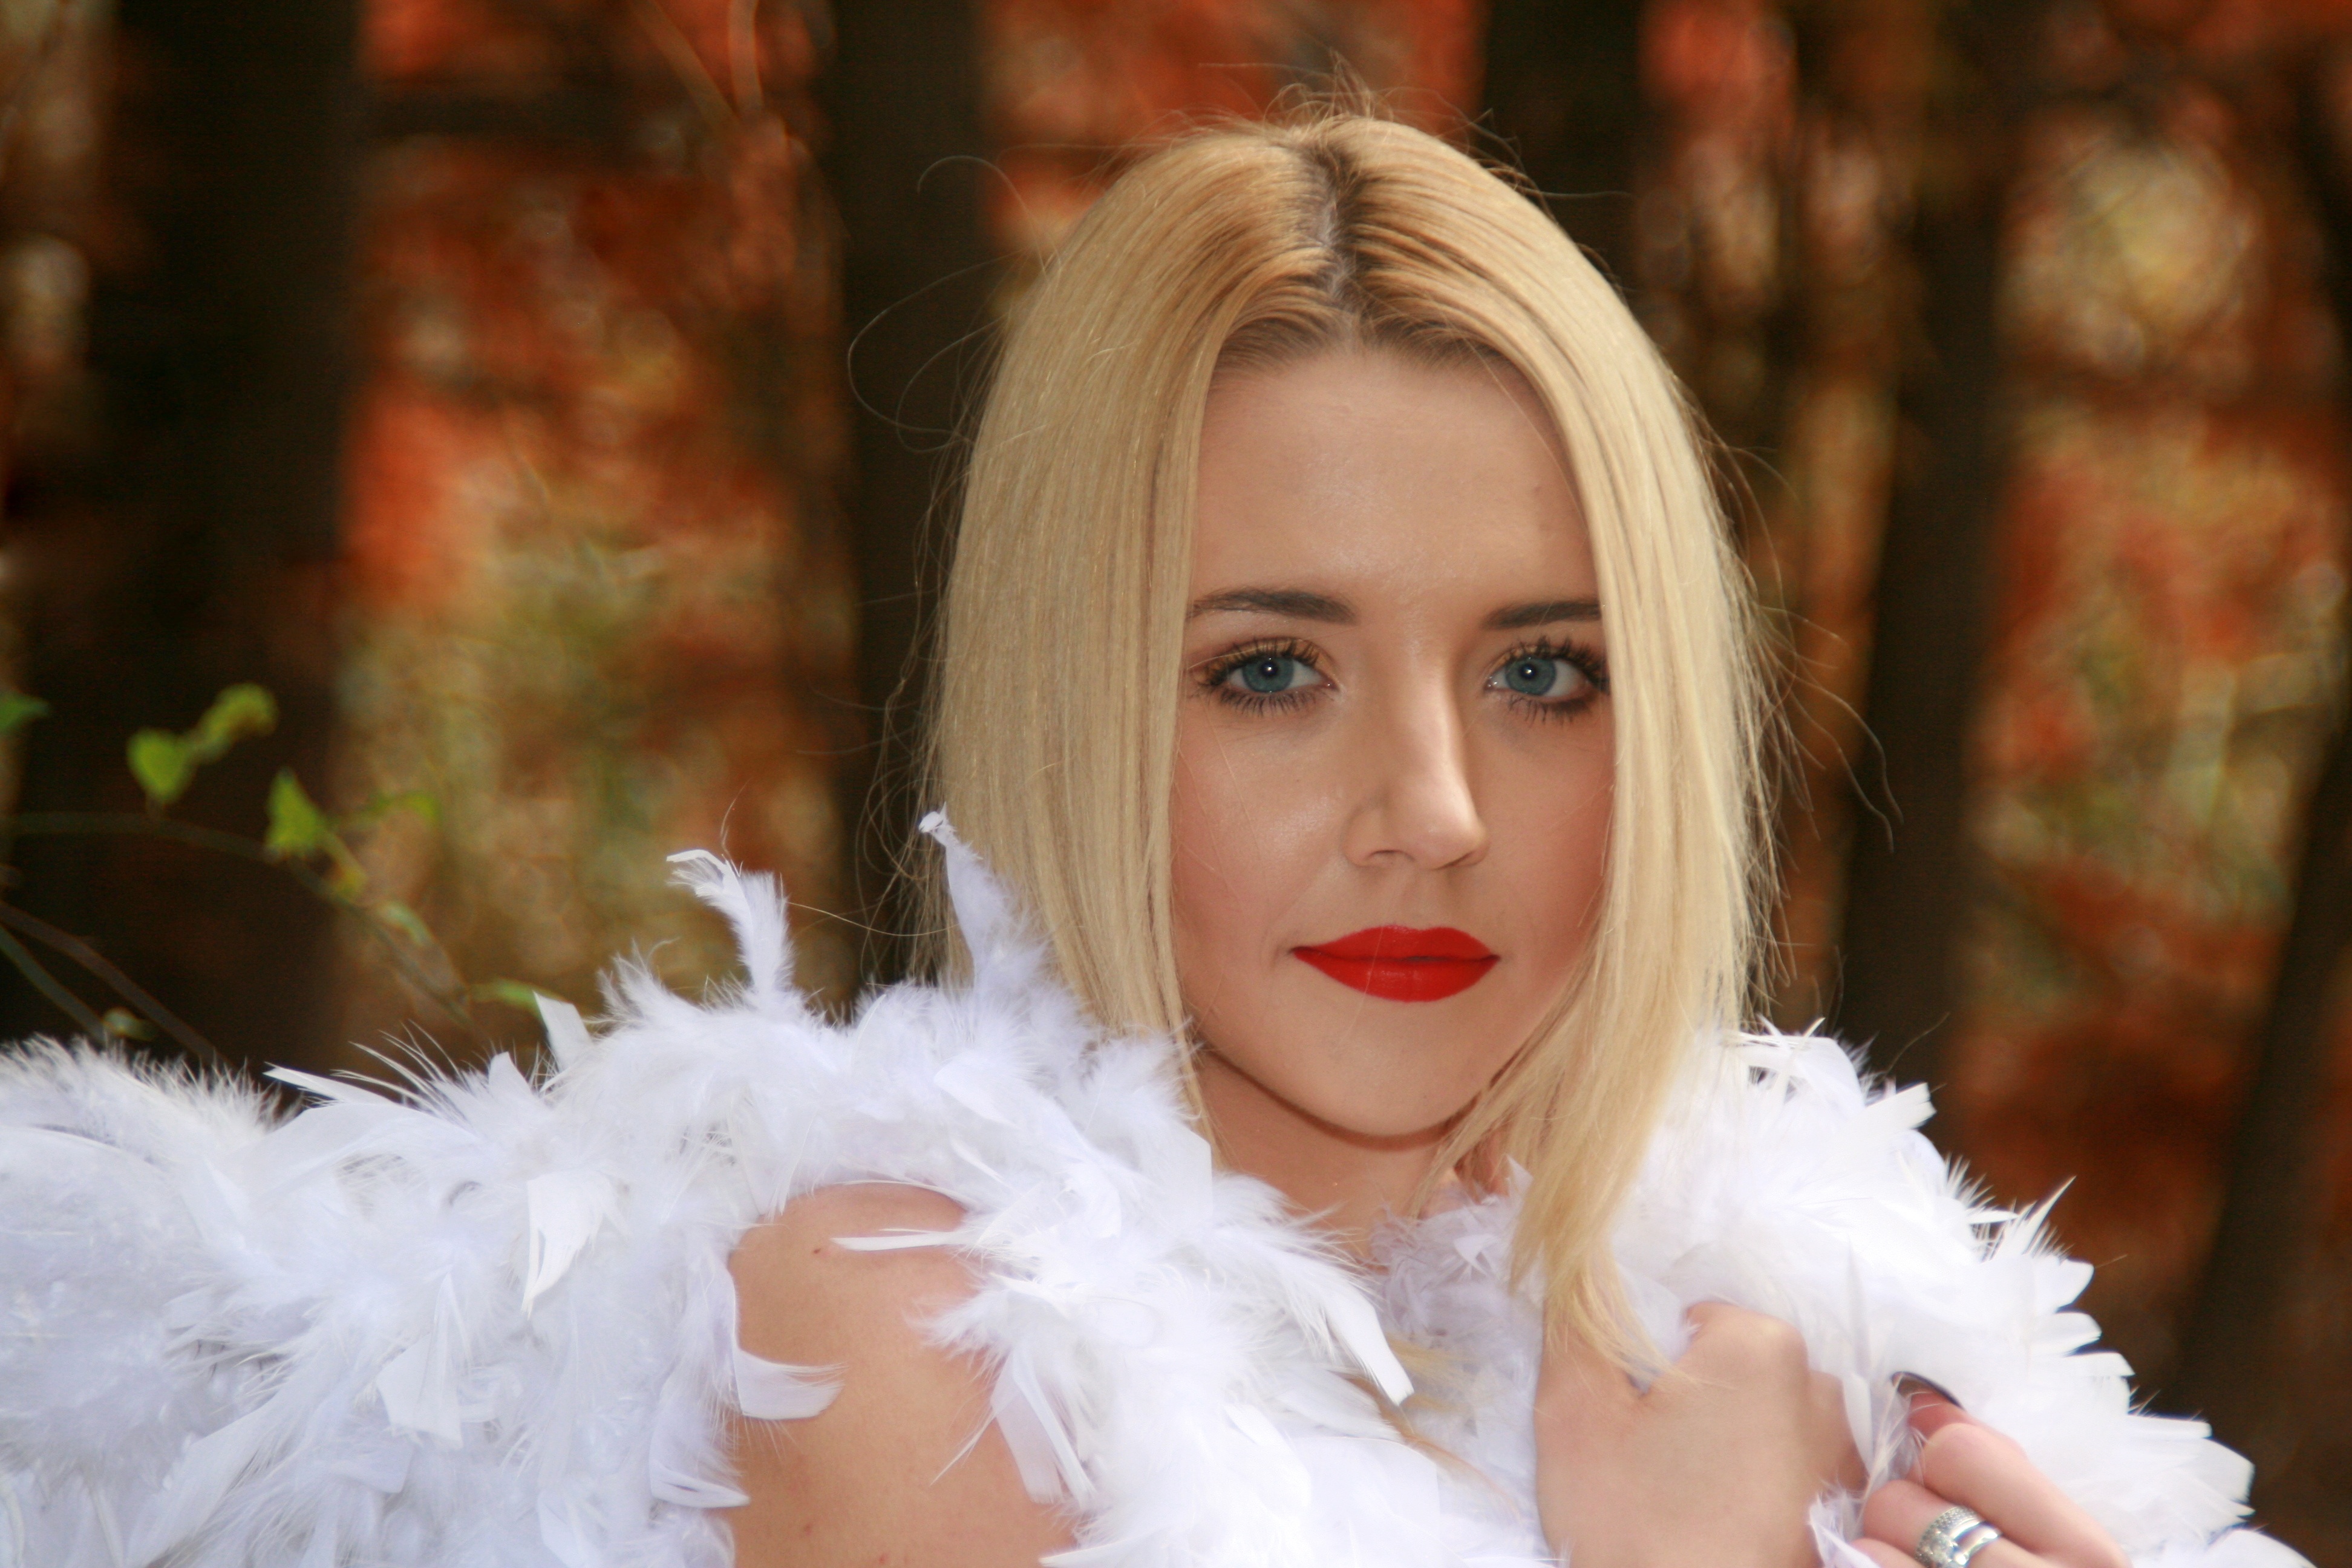
tree, forest, person, girl, woman, hair, white, portrait, model, red, paradise, autumn, child, fashion, lady, bride, blonde, hairstyle, leaves, angel, dress, wings, beauty, blond, costume, portrait photography